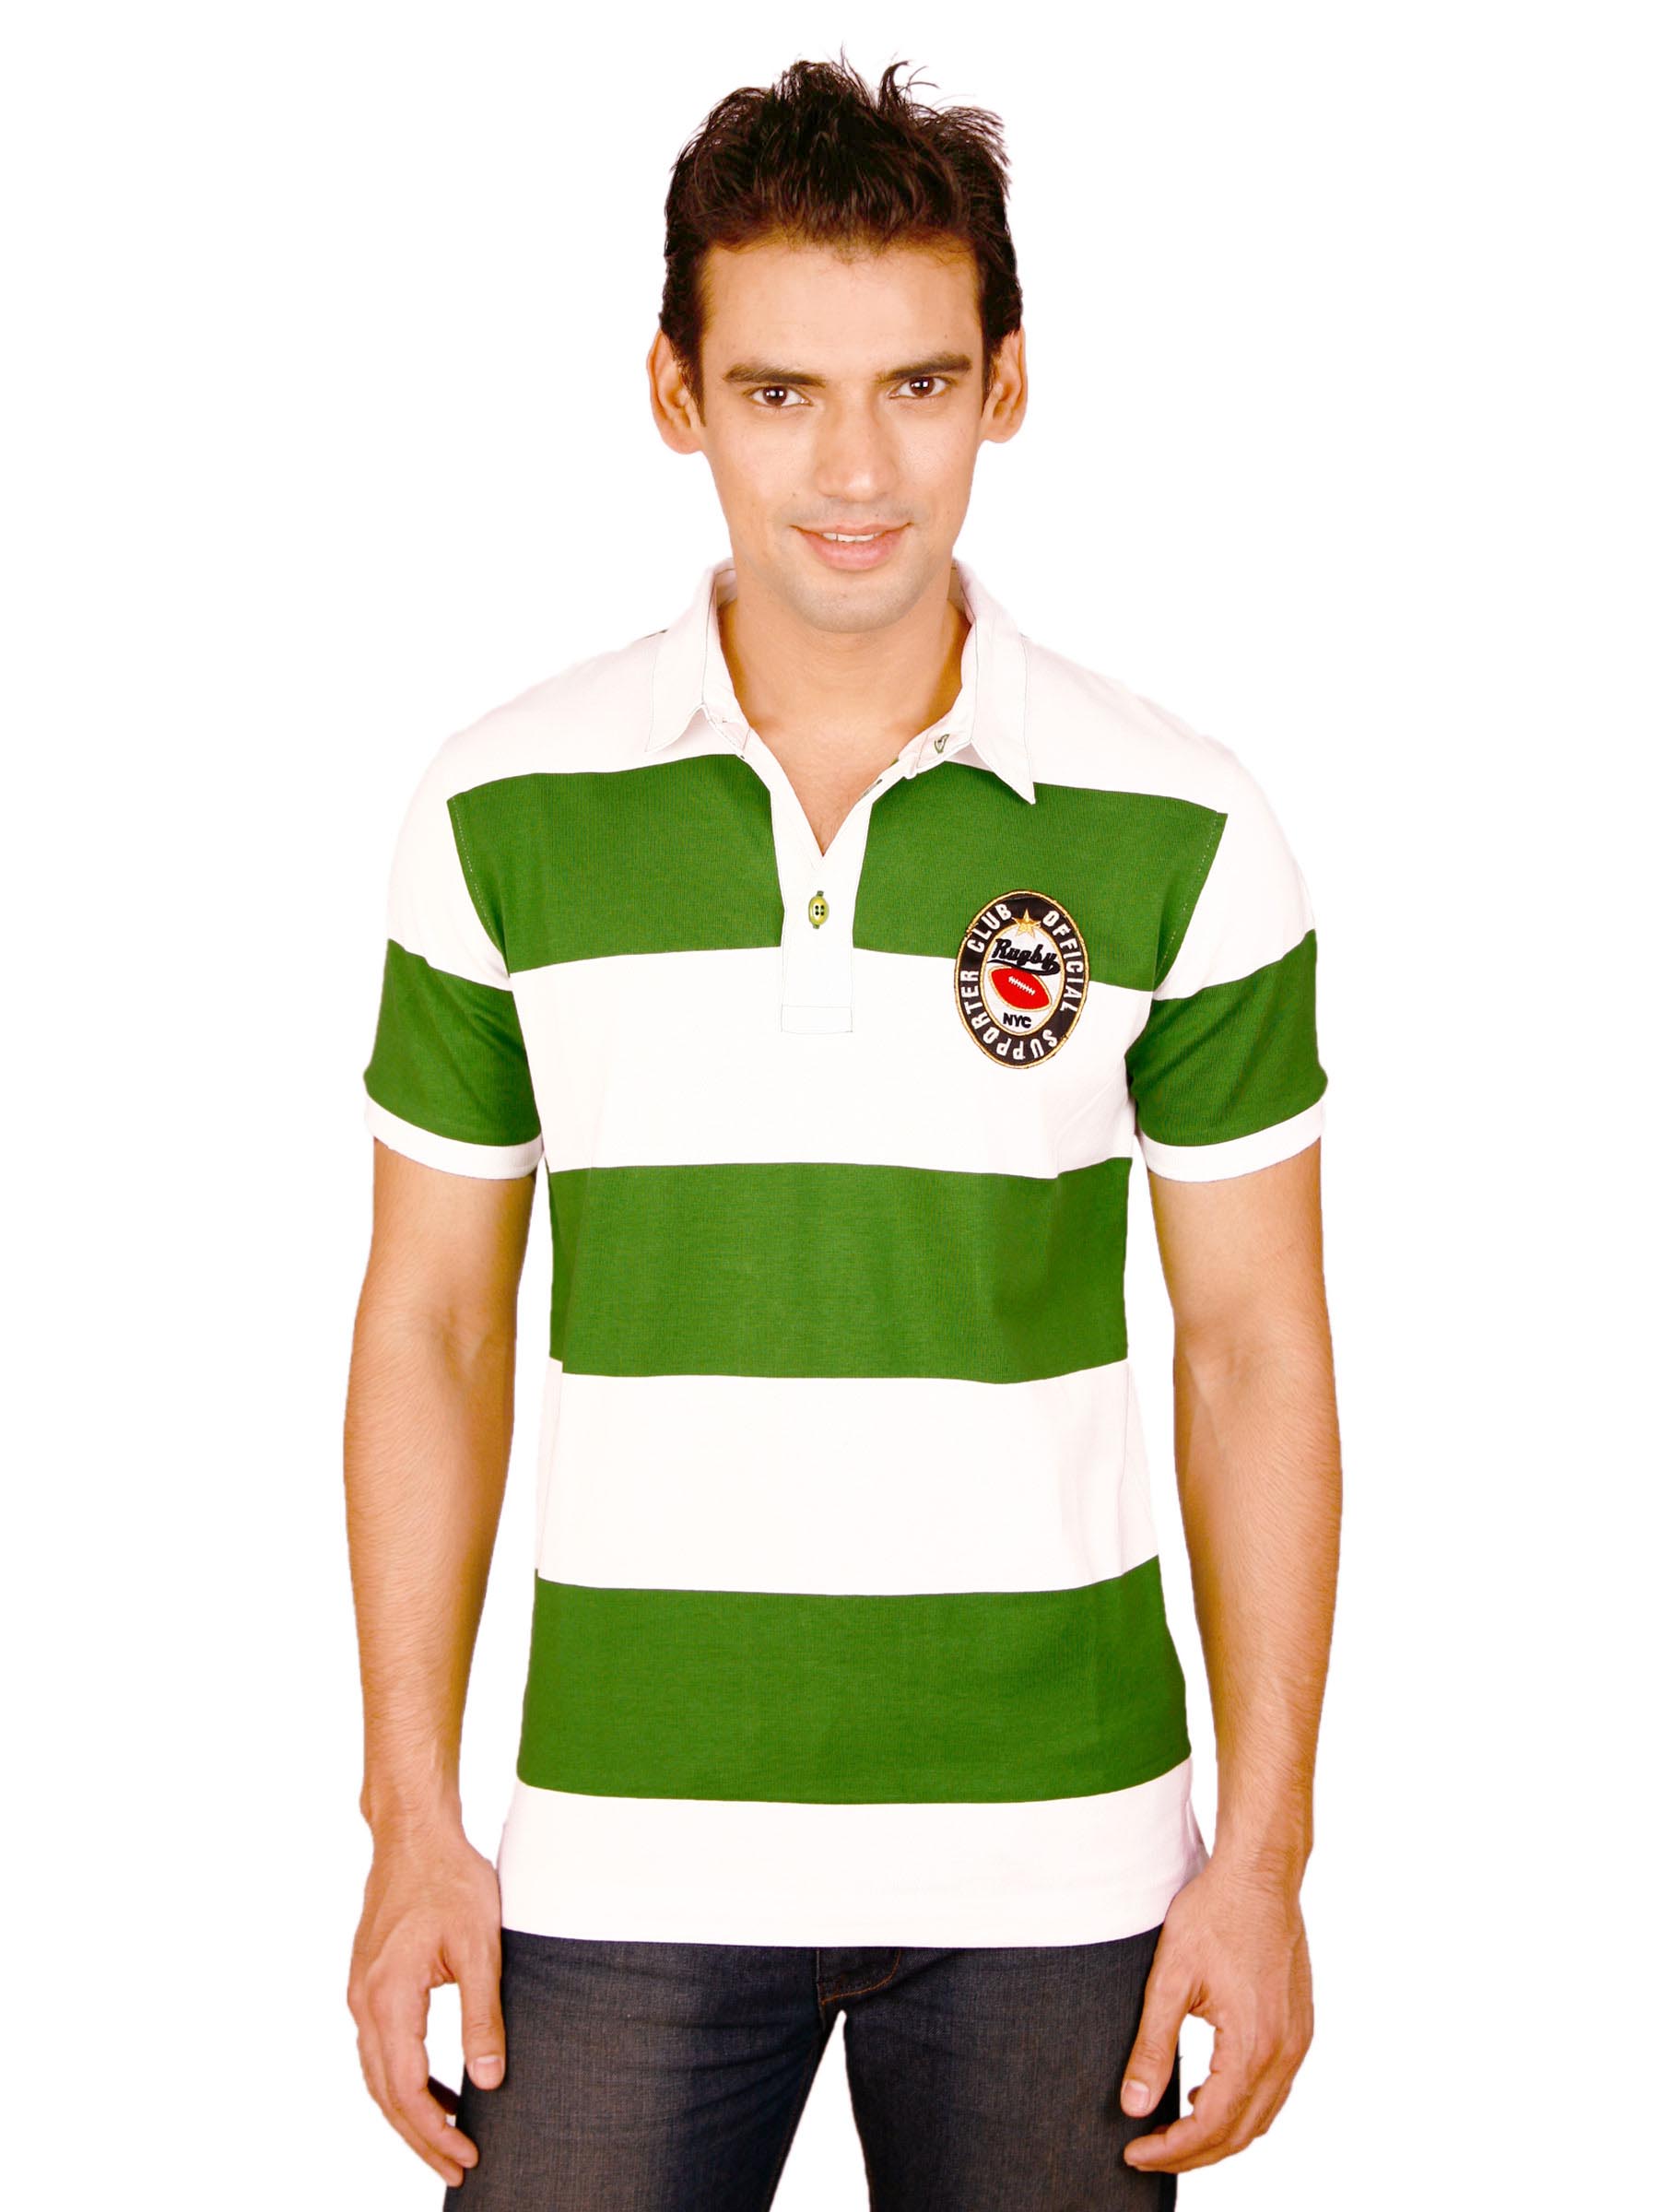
United Colors of Benetton Men White Polo T-shirt
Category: Apparel / Topwear / Tshirts
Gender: Men
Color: White
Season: Fall 2011
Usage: Casual